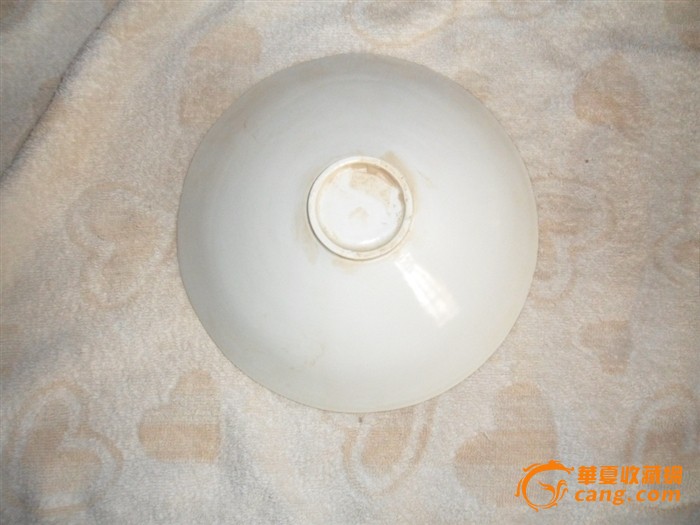
Label: trash